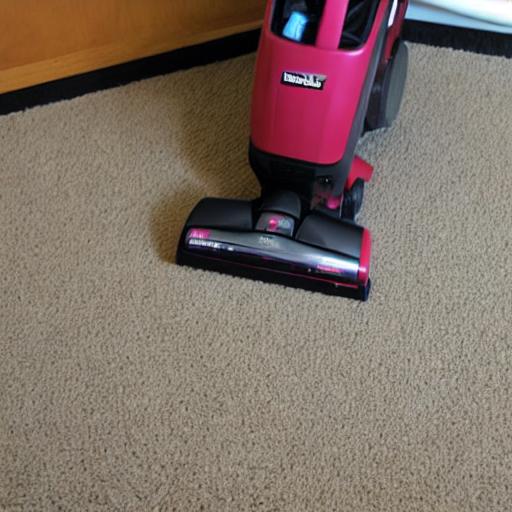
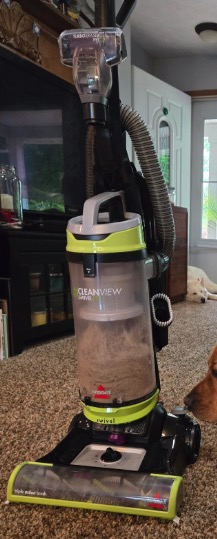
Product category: items_vacuum
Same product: no